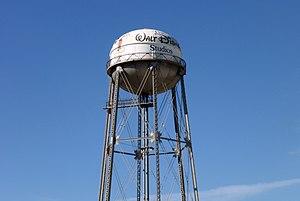
Walt Disney Studios Burbank est à la fois le siège social de la Walt Disney Company et un lieu de production cinématographique, situé à l'adresse postale 500 South Buena Vista Street à Burbank en Californie. Il regroupe des plateaux techniques cinématographiques et un grand nombre de bâtiments aux usages variés. Il comprend plusieurs œuvres architecturales hébergeant les bureaux ou les studios d'animation comme l’ABC Building d'Aldo Rossi, le Team Disney Building de Michael Graves et le Feature Animation Building de Robert A. M. Stern.
Le Château d'Eaureilles, Earffel Tower ou encore Earful Tower, est un château d'eau factice présent dans certains parcs Disney.